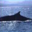
Label: whale